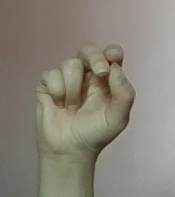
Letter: gaaf